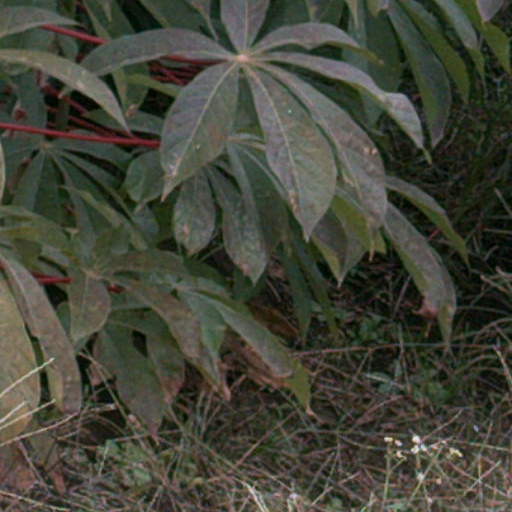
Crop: cassava